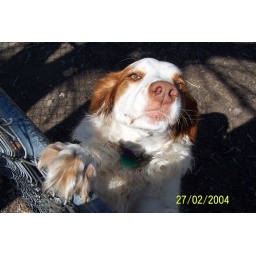
That is my sweet puppy at her Big Momma and Big Pappa's house in Sulphur Springs.